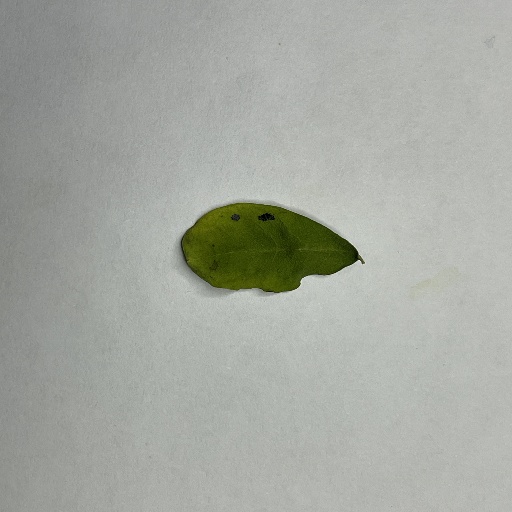
Species: Sojina
Leaf condition: Bacterial Spot